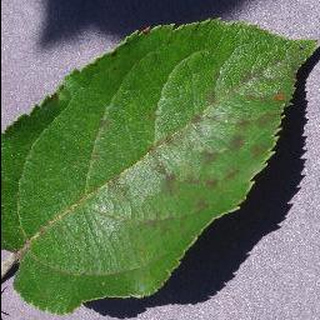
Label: apple_apple_scab